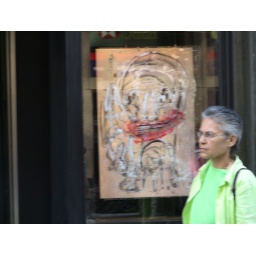
Multi-layered palimpsest lion in Mid-Manhattan Library window on Fifth Avenue.